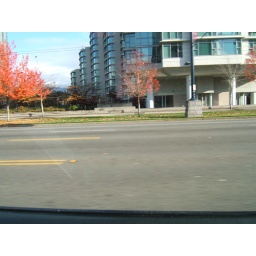
another attempt to get the red trees by the park